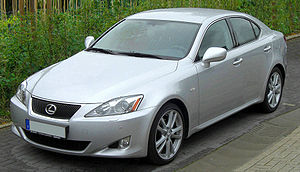
Lexus IS / Anden generation (XE2)
Lexus IS 250 (2005−2009)
Lexus IS er en personbilsmodel fra den japanske bilfabrikant Toyota, som til sine dyrere bilmodeller benytter varemærket Lexus. Lexus IS hed i Japan frem til modelskiftet i efteråret 2005 dog Toyota Altezza og kom på markedet i 1998. De forskellige versioner af IS-serien hedder IS 200, IS 300, IS 220d, IS 250, IS 350 og IS-F og har enten bag- eller firehjulstræk.